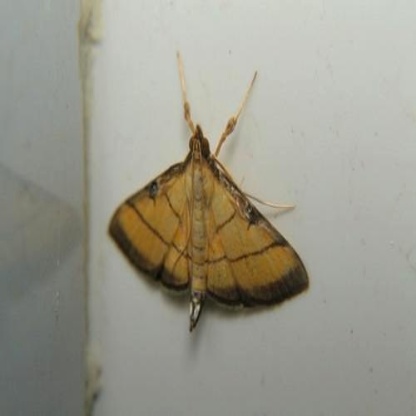
Nhãn: Sâu cuốn lá nhỏ ( Rice leaf folder)